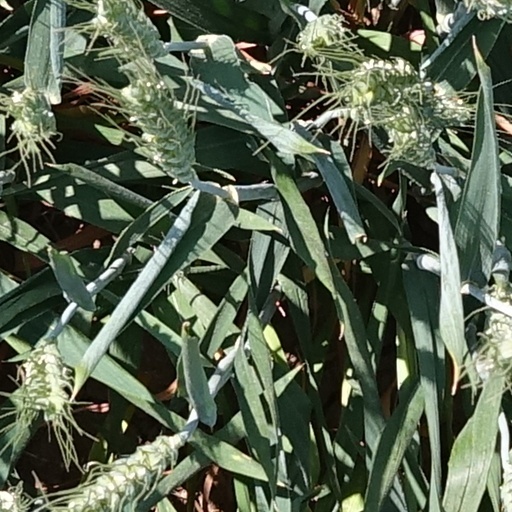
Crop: wheat